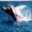
Label: whale